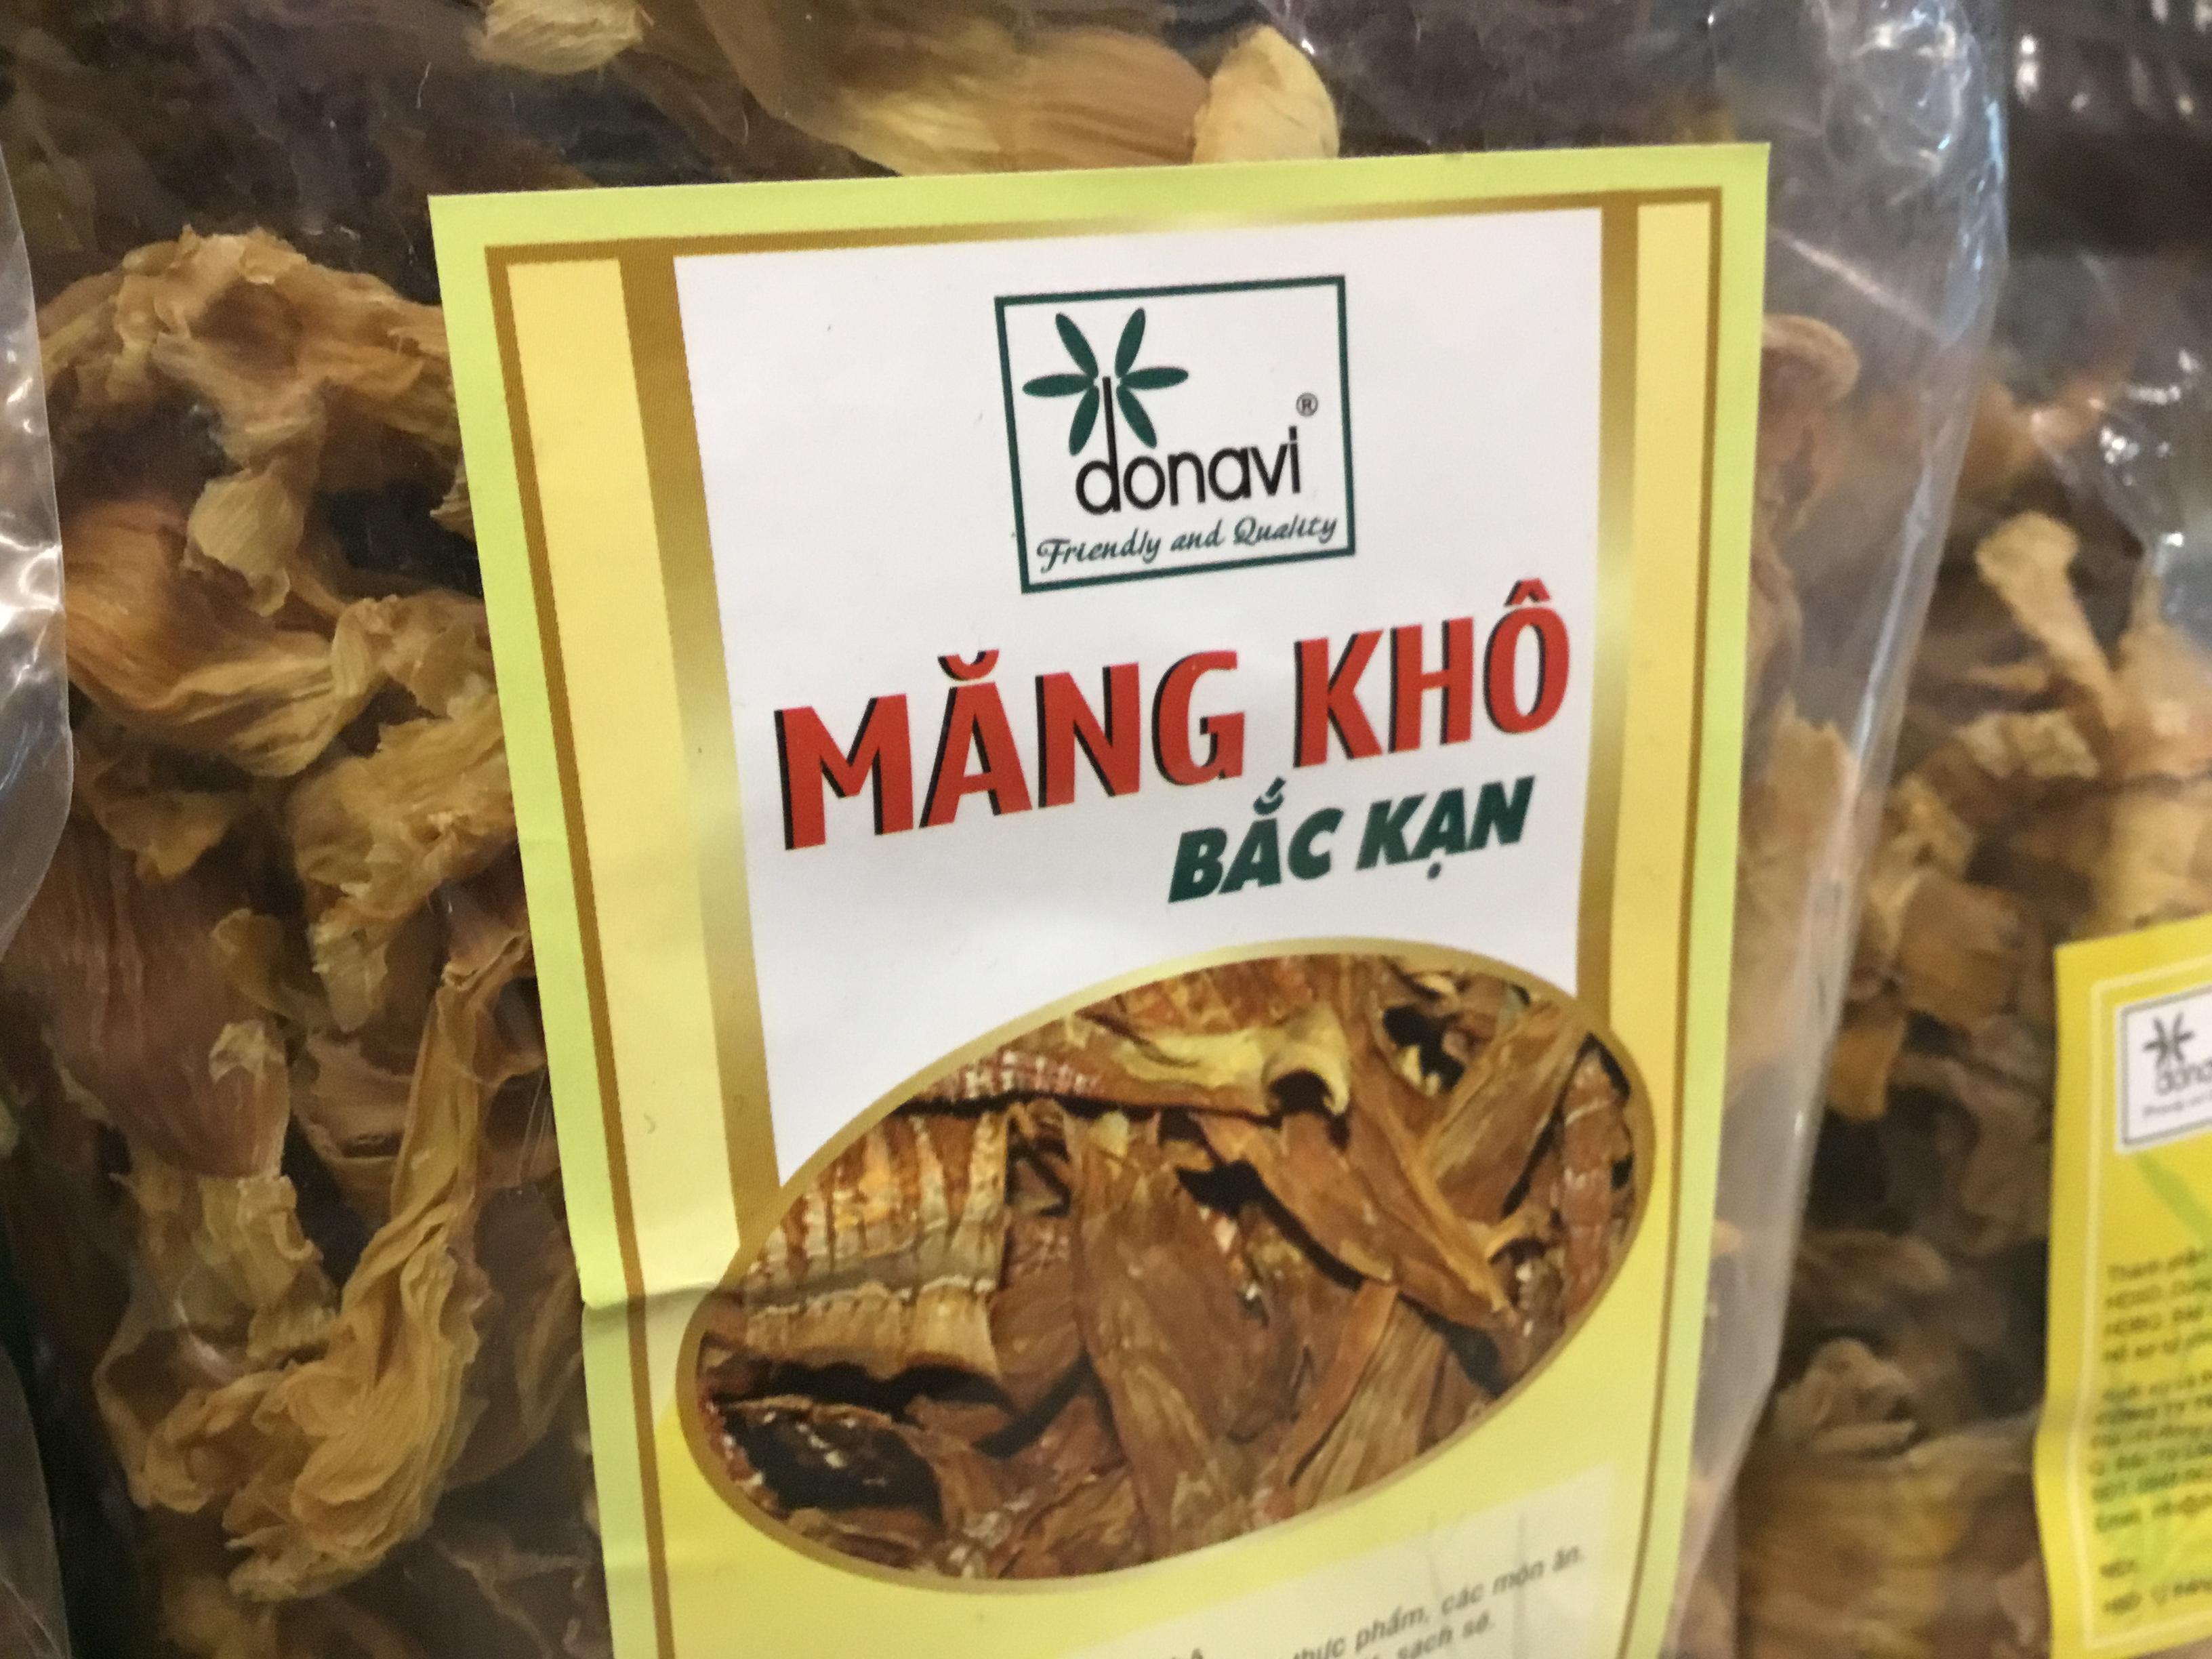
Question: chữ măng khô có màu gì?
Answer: màu đỏ